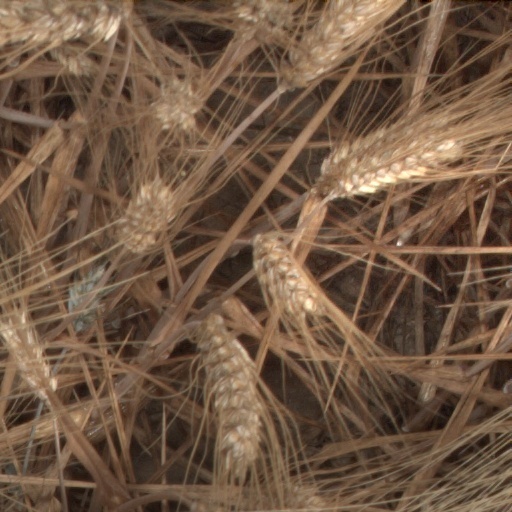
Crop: wheat